Sukhoi Su-30

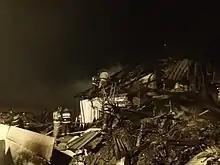
Su-30 crash site in Irktusk

In January 2016, then Armenian Defense Minister Seyran Ohanyan mentioned that Russia had discussed the possibility of supplying Su-30 fighters to Armenia during a four-day Russian-Armenian intergovernmental commission on bilateral military-technical cooperation. Armenia has ordered four Su-30SMs in February 2019, with deliveries expected to begin in 2020. The country plans to acquire additional Su-30SM aircraft, according to the Armenian Defense Minister David Tonoyan.